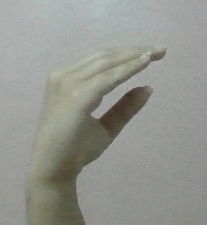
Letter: jeem